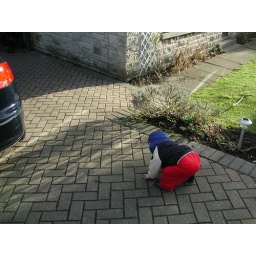
Looking for kitty under car